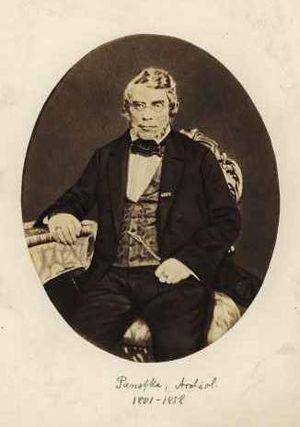
Theodor Sigismund Panofka est l'un des premiers érudits à faire une étude systémique de la poterie de la Grèce antique et l'un des fondateurs de l'institution destinée à devenir l'Institut archéologique allemand.